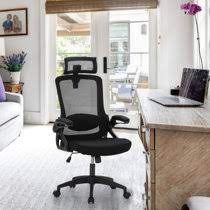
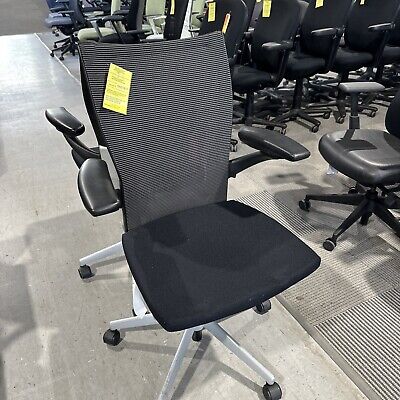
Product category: items_chair
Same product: no